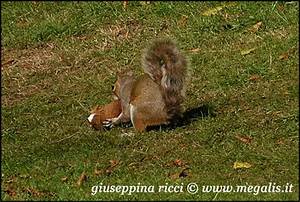
Label: scoiattolo